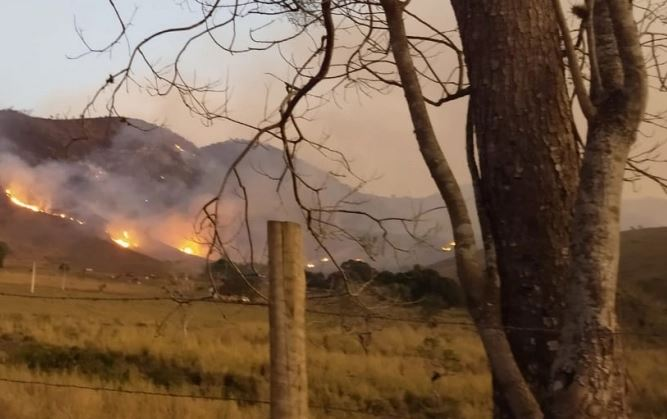
Fire: yes
Smoke: yes